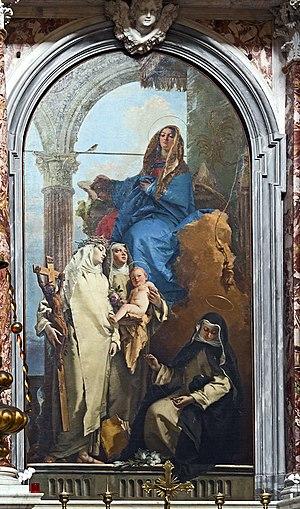
L'église Sainte-Marie-du-Rosaire, communement appelée église des Jésuates est un édifice religieux catholique de la ville de Venise, situé dans le sestiere de Dorsoduro, contrada San Trovaso.